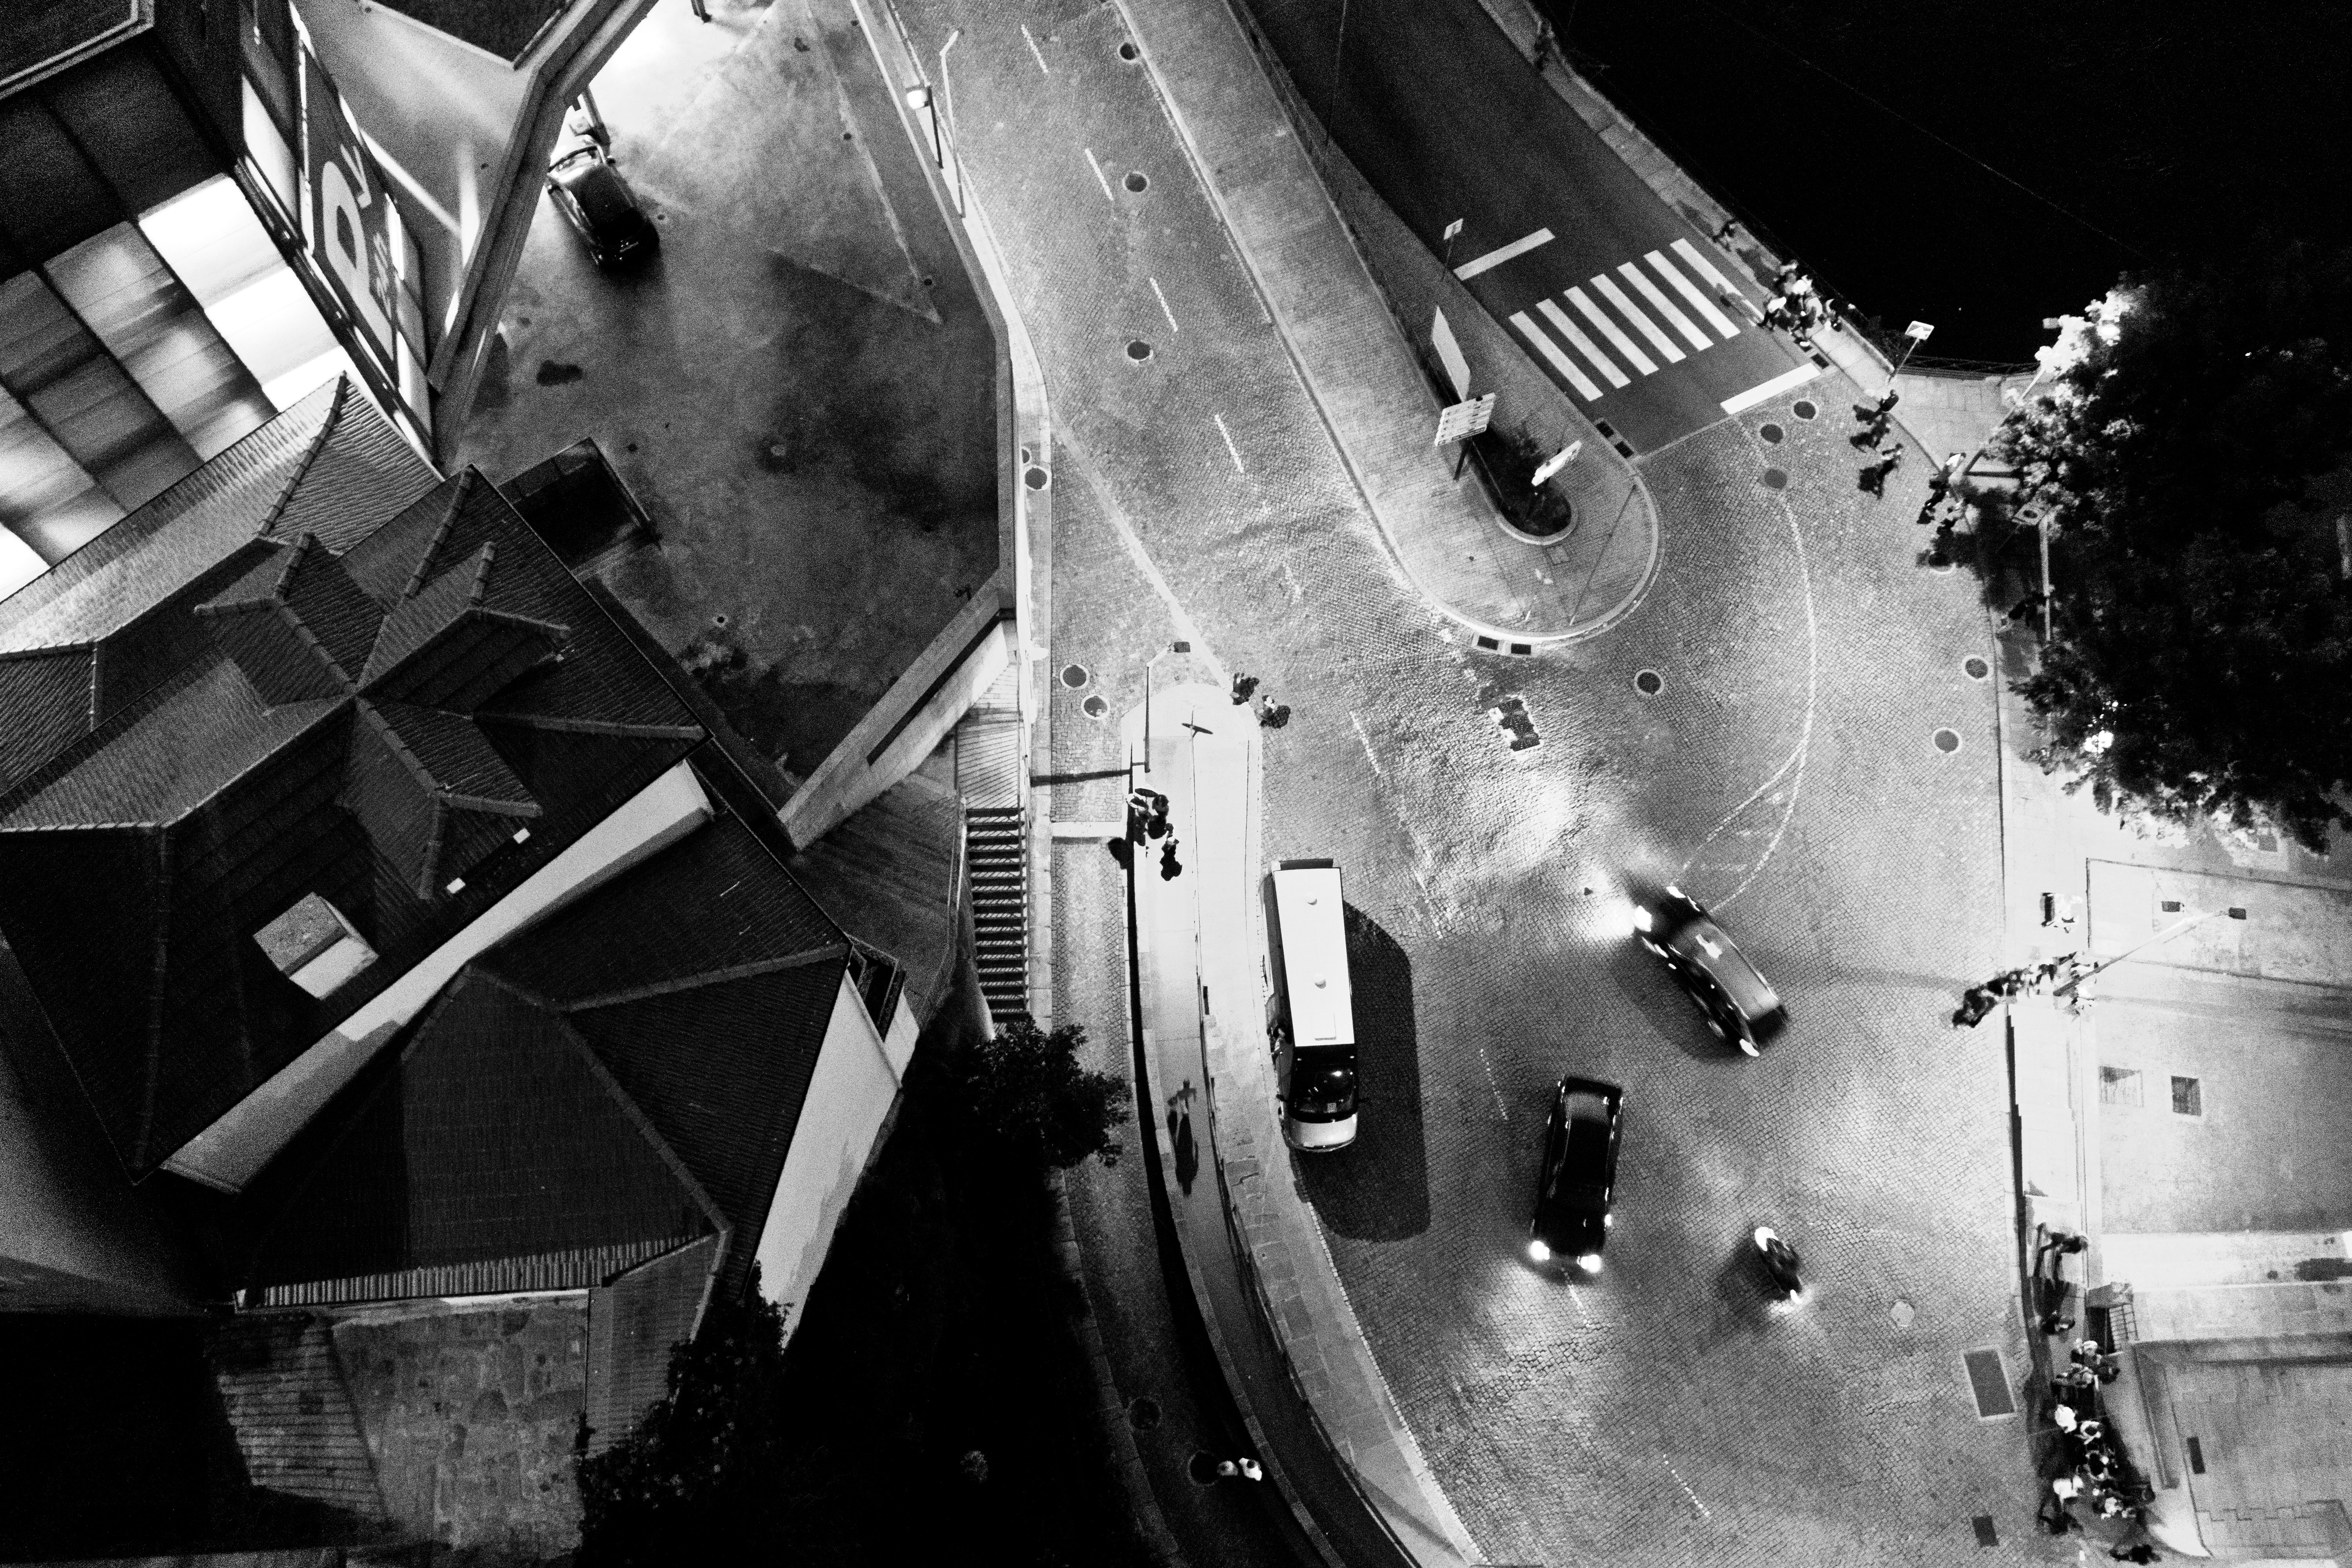
black and white, white, photography, vehicle, space, darkness, black, monochrome, image, monochrome photography, film noir, atmosphere of earth